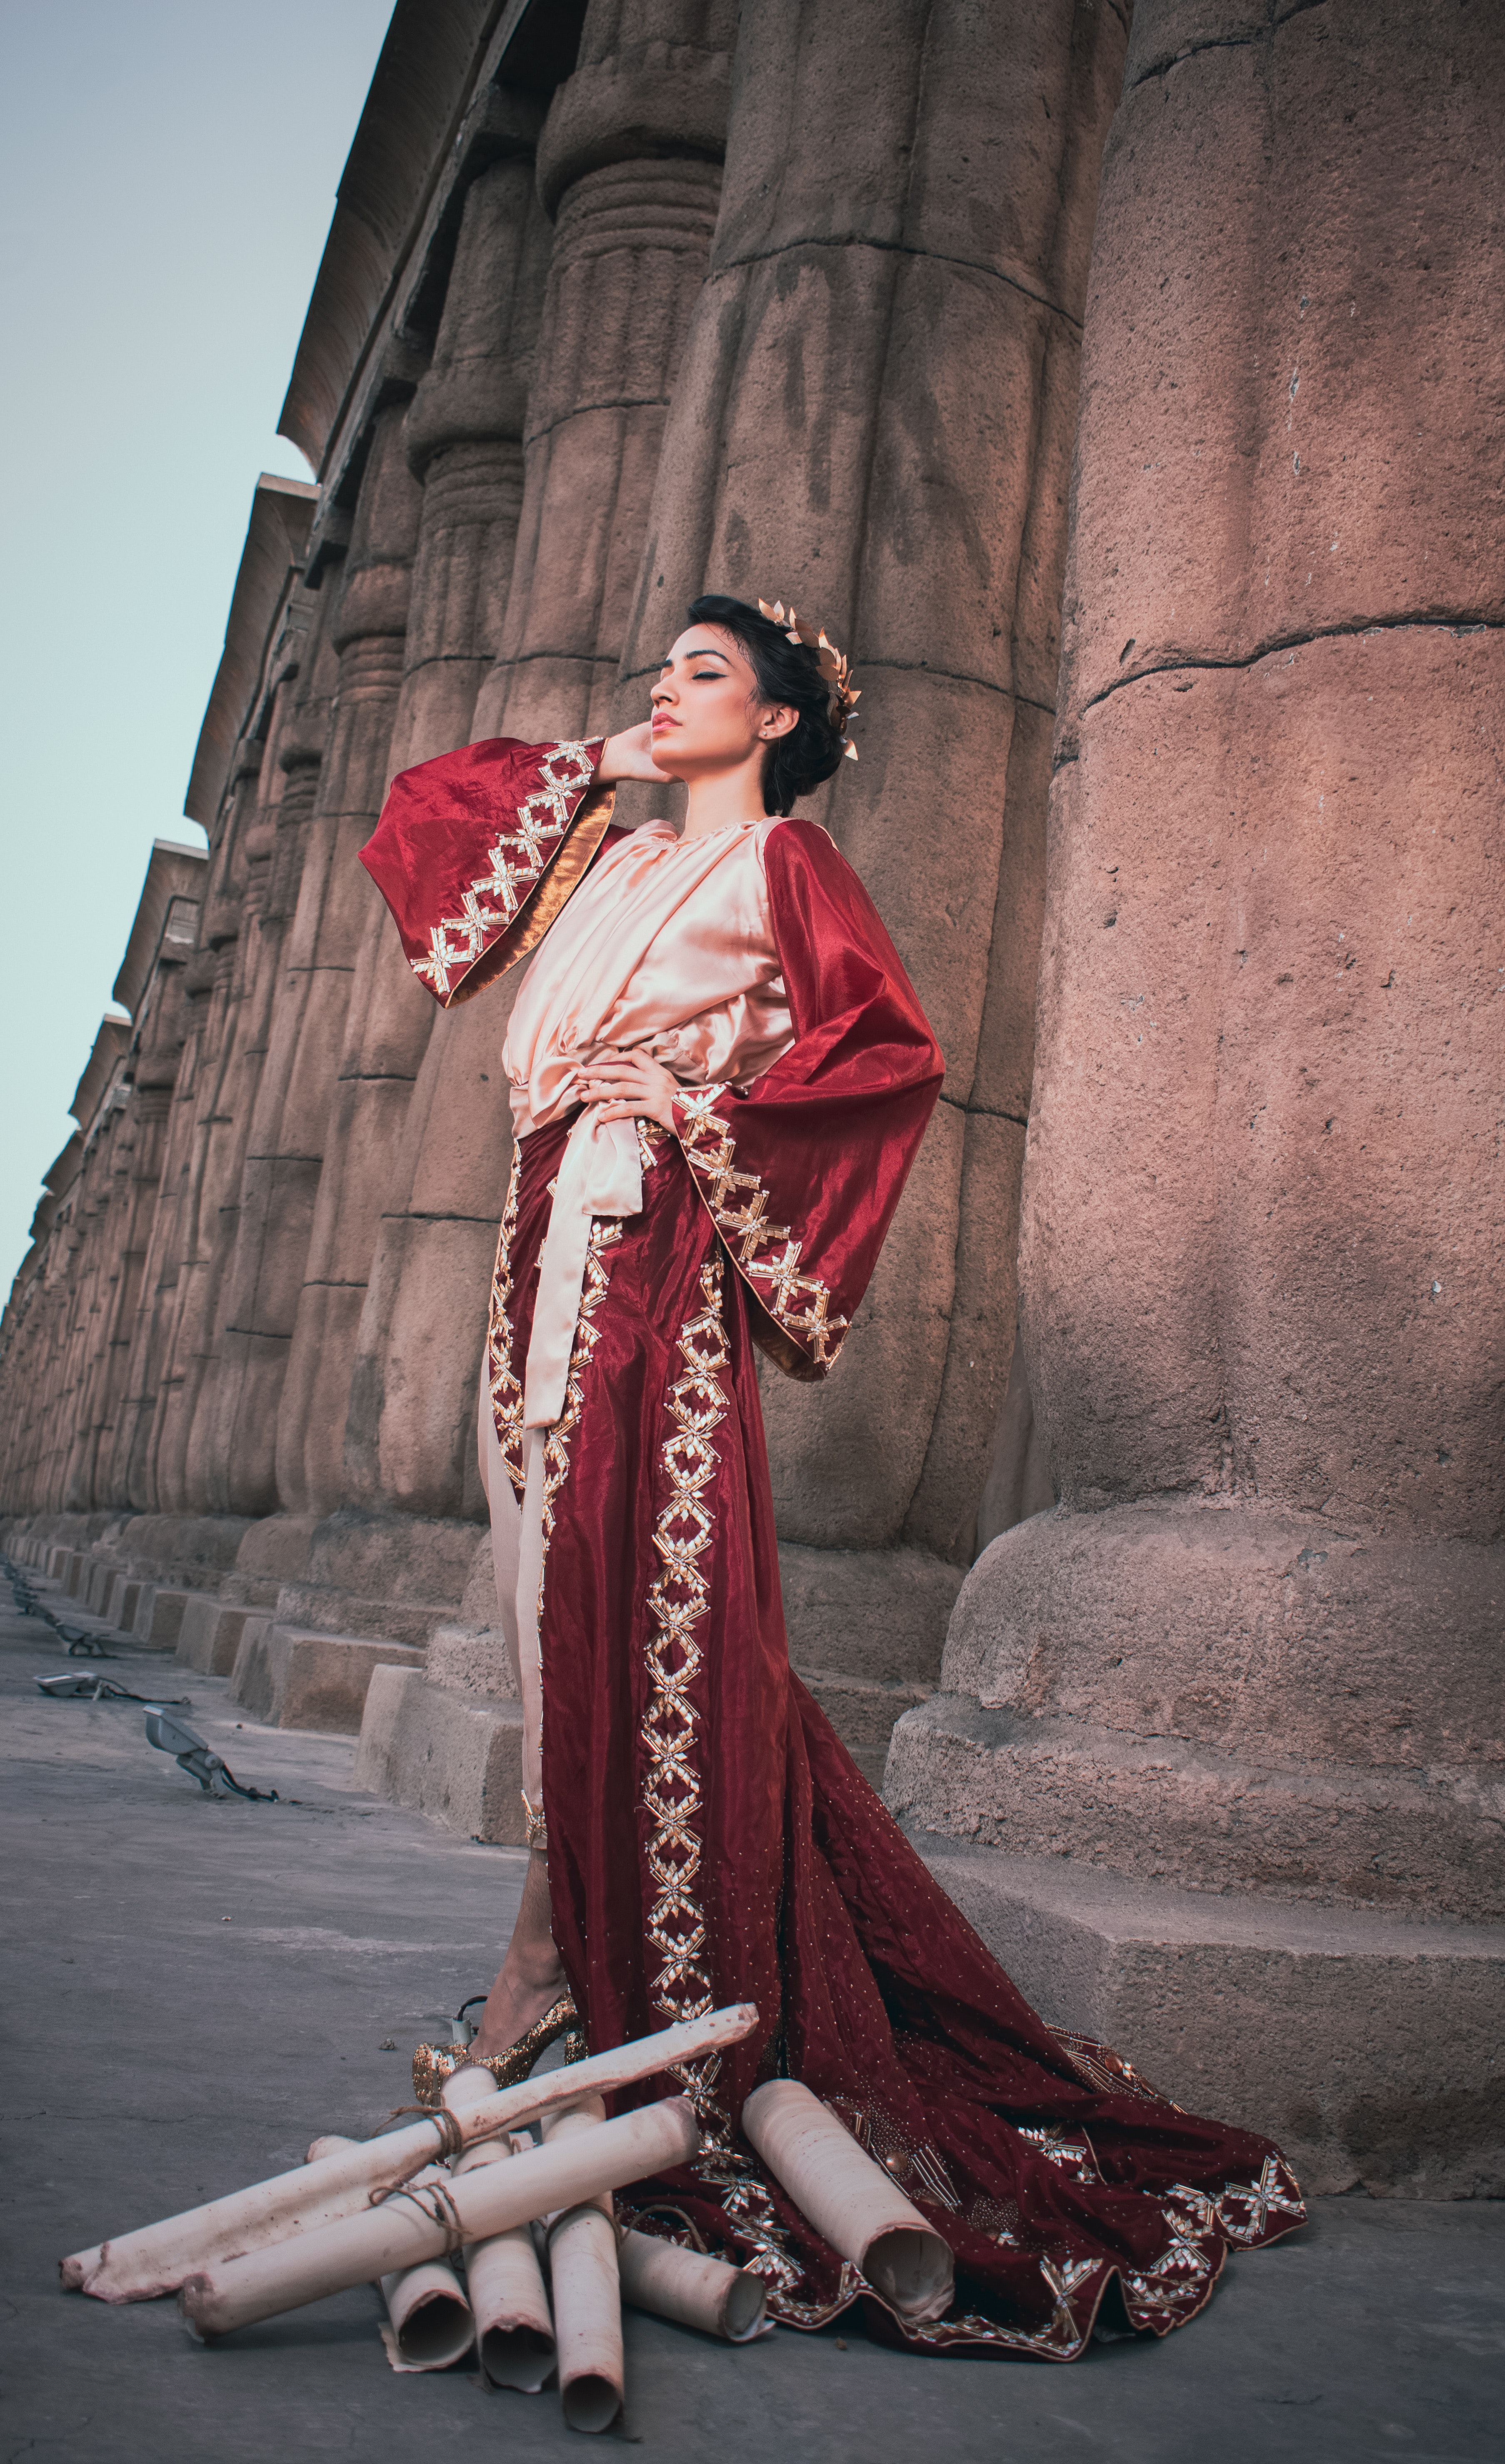
woman, flash photography, smile, fashion design, formal wear, gown, sandal, event, fashion model, performing arts, costume design, magenta, haute couture, tradition, sari, performance art, sitting, entertainment, scarf, costume, high heels, portrait photography, art model, vintage clothing, photo shoot, cosplay